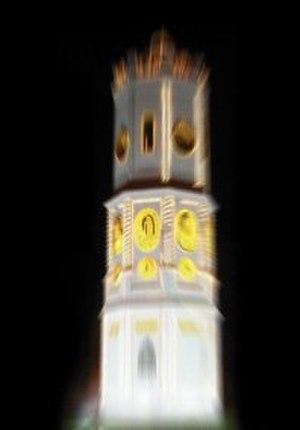
Tour de l'horloge de l'hotel de ville de Sari, Mazandaran, Iran. مازِرونی: Sari re gat meydun, Sari, Mazandaran.
Sari est la capitale de la province de Mazandéran en Iran. Elle est située au nord de la chaîne montagneuse de l'Elbourz et sur la côte sud de la mer Caspienne.